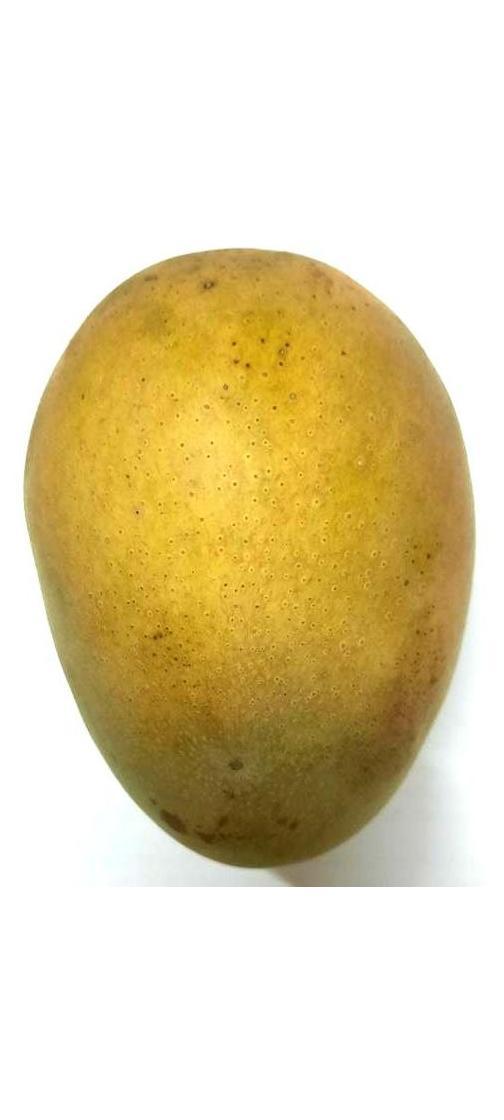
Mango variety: Himsagor